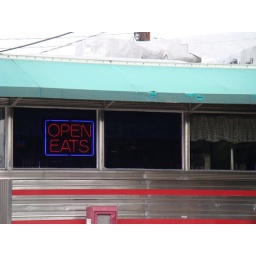
Our table was right by the &amp;quot;Open&amp;quot; sign inside